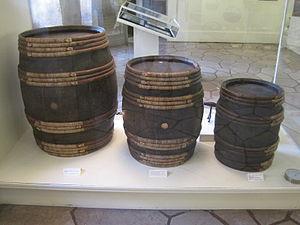
Hôtel des ducs de Bourgogne (Beaune) Pièce de 228L, Feuillette de 114L et Quartaut de 57L
Le vin est une boisson alcoolisée obtenue par la fermentation du raisin, fruit de la vigne viticole.
Un fût est un contenant de forme cylindrique destiné au transport de marchandises en vrac telles que les produits alimentaires ou chimiques. Il a généralement une large ouverture. Le fût peut être certifié pour transporter des matières dangereuses.
Un tonneau est un conteneur de révolution servant à conserver les liquides de consommation. Inventé par les Celtes, et plus précisément par les Gaulois, le tonneau a traversé les siècles.
L'histoire et la géographie des régions viticoles sont responsables des variations de tailles des tonneaux.
La feuillette, est une unité de mesure française de volume pour des liquides prémétrique. Le mot vient du feuillet de la jauge indiquant le bon remplissage du fût.
Le tonnelier est un artisan qui confectionne des tonneaux. Tout le savoir-faire du tonnelier est réuni dans cet objet pratique et nécessaire. Son coup de main et son coup d'œil feront la bonne barrique qui permettra le vieillissement du vin, de la bière ou de l'alcool.